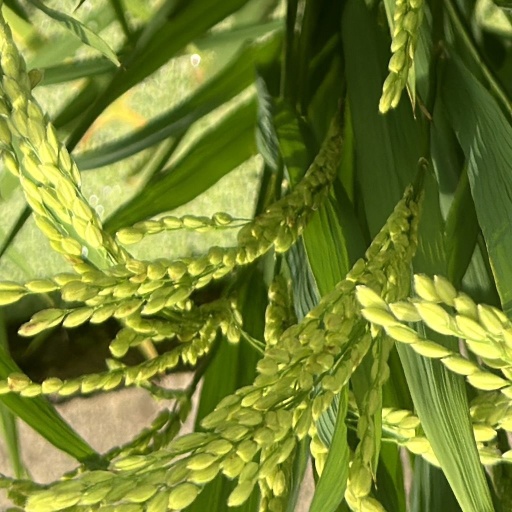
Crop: rice